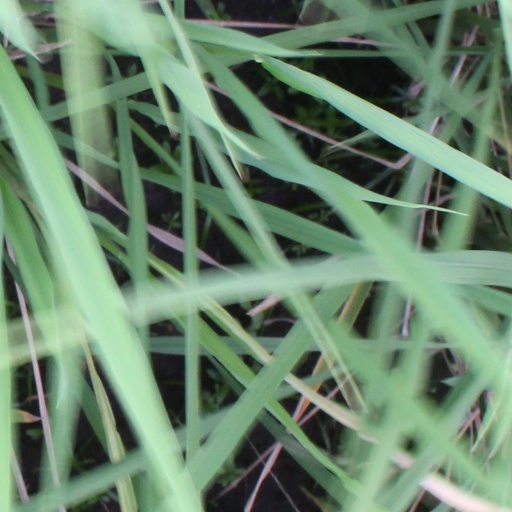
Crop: rice